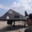
Label: airplane